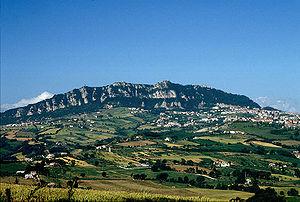
Le mont Titano ou mont Titan est un relief montagneux des Apennins qui s'élève à 739 mètres.
La Romagne est une région historique, géographique et linguistique de l'Italie septentrionale et centrale, qui forme, avec l'Émilie, la région italienne de l'Émilie-Romagne. La république de Saint-Marin et certaines communes des régions adjacentes de Toscane et des Marches sont considérées comme faisant traditionnellement partie de la Romagne. La Romagne n'a pas de capitale administrative propre, la ville la plus peuplée du territoire est Ravenne.